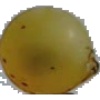
Label: Grape White 3